Western House of Refuge

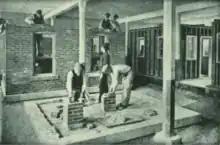
Children performing manual labor at the State School of Industry in 1887.

In the early 1900's, the school was relocated from Rochester's urban area to its rural surroundings in Rush, New York. (What replaced it would be one of the country's first state-run vocational schools, which is now known as Edison Technology & Career High School). On a 1400-acre site, the state built 20 cottages designed to house 25 children each. Inmates would complete schoolwork at their cottages before performing farm chores centering around a nearby barn. In the 1930's, the School added counseling services and an industrial arts building, though it remained a prison, where inmates regularly attempted to secure their freedom through escape.